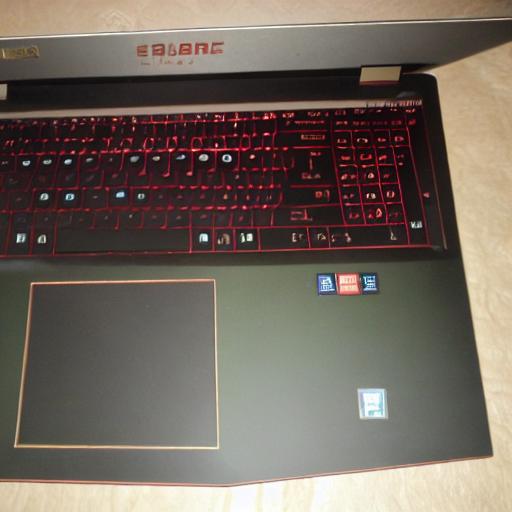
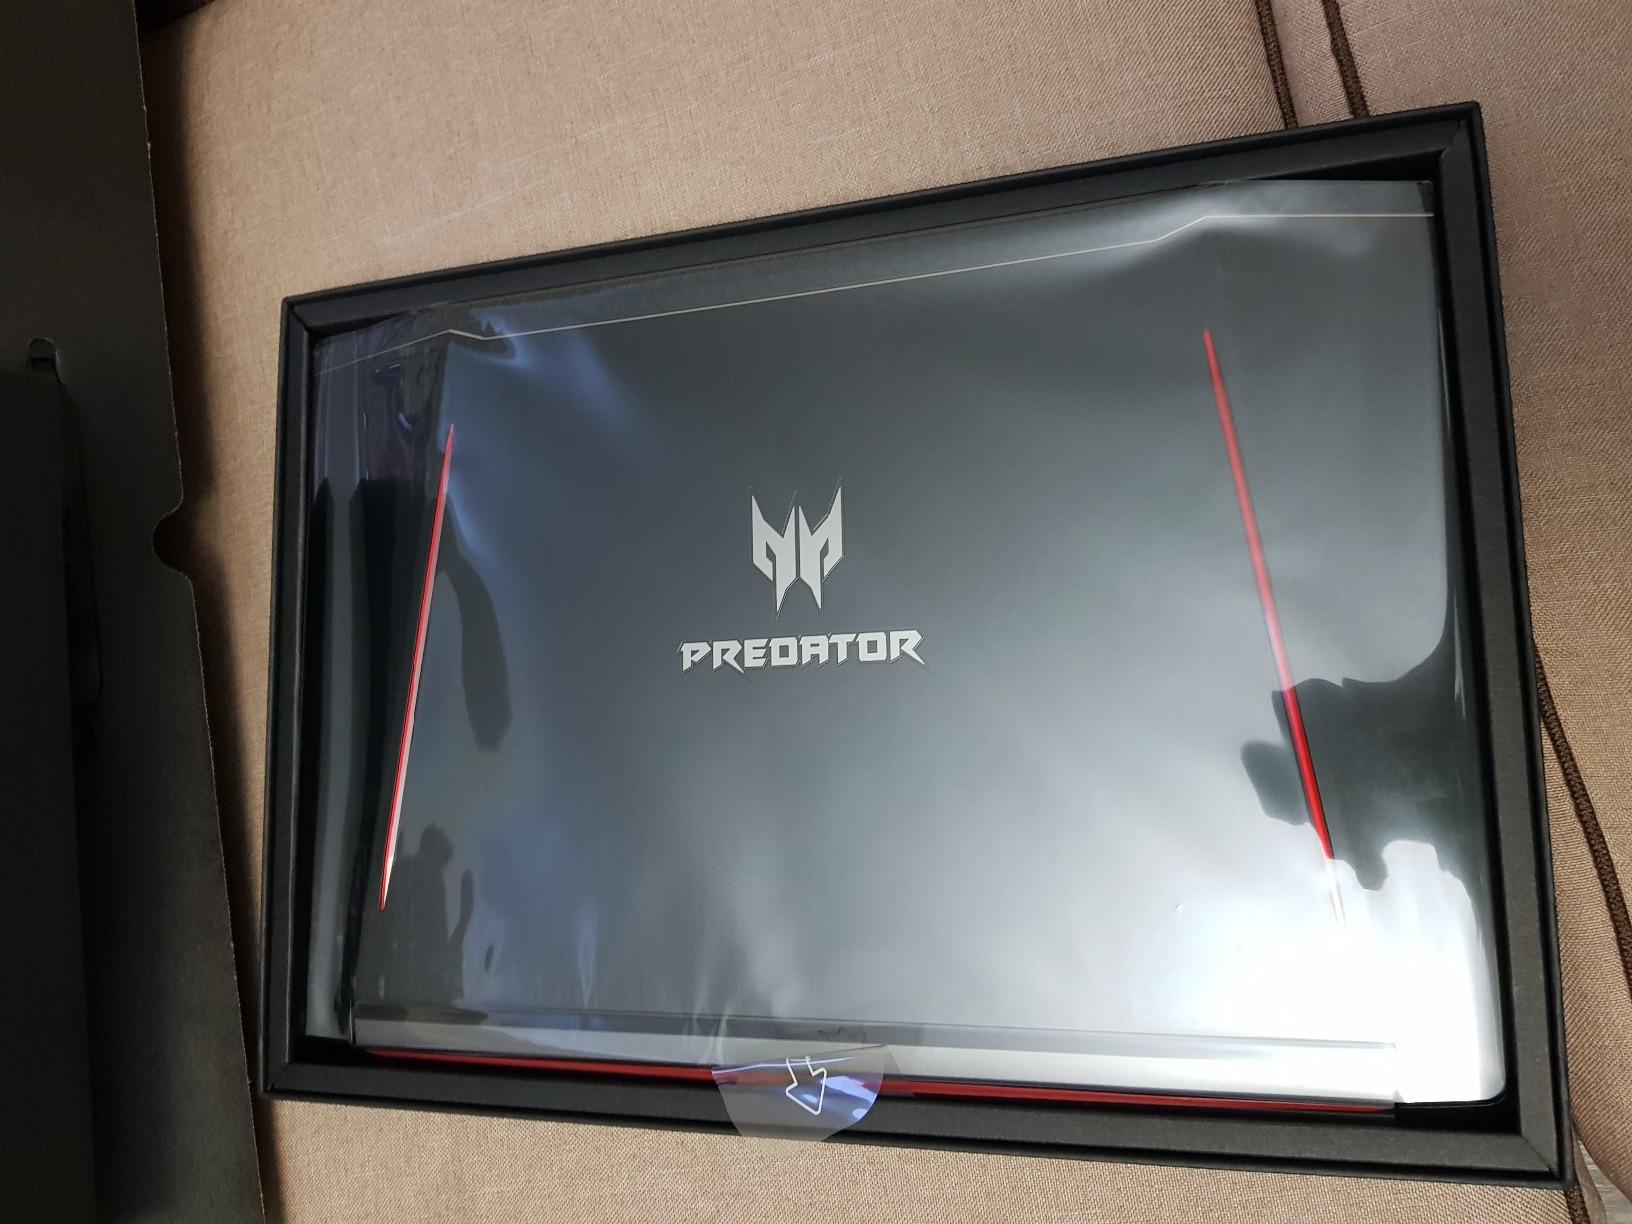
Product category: laptop
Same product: no